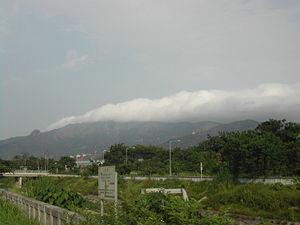
Tai Mo Shan est le point culminant de Hong Kong, avec une altitude de 957 m. Situé approximativement au centre géographique des Nouveaux Territoires, ce pic montagneux et le territoire l'entourant forment un parc public de 14,40 km² de superficie dans la partie nord du comté de Tai Lam.